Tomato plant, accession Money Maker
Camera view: bottom (45 deg); turntable rotation: 150 degrees
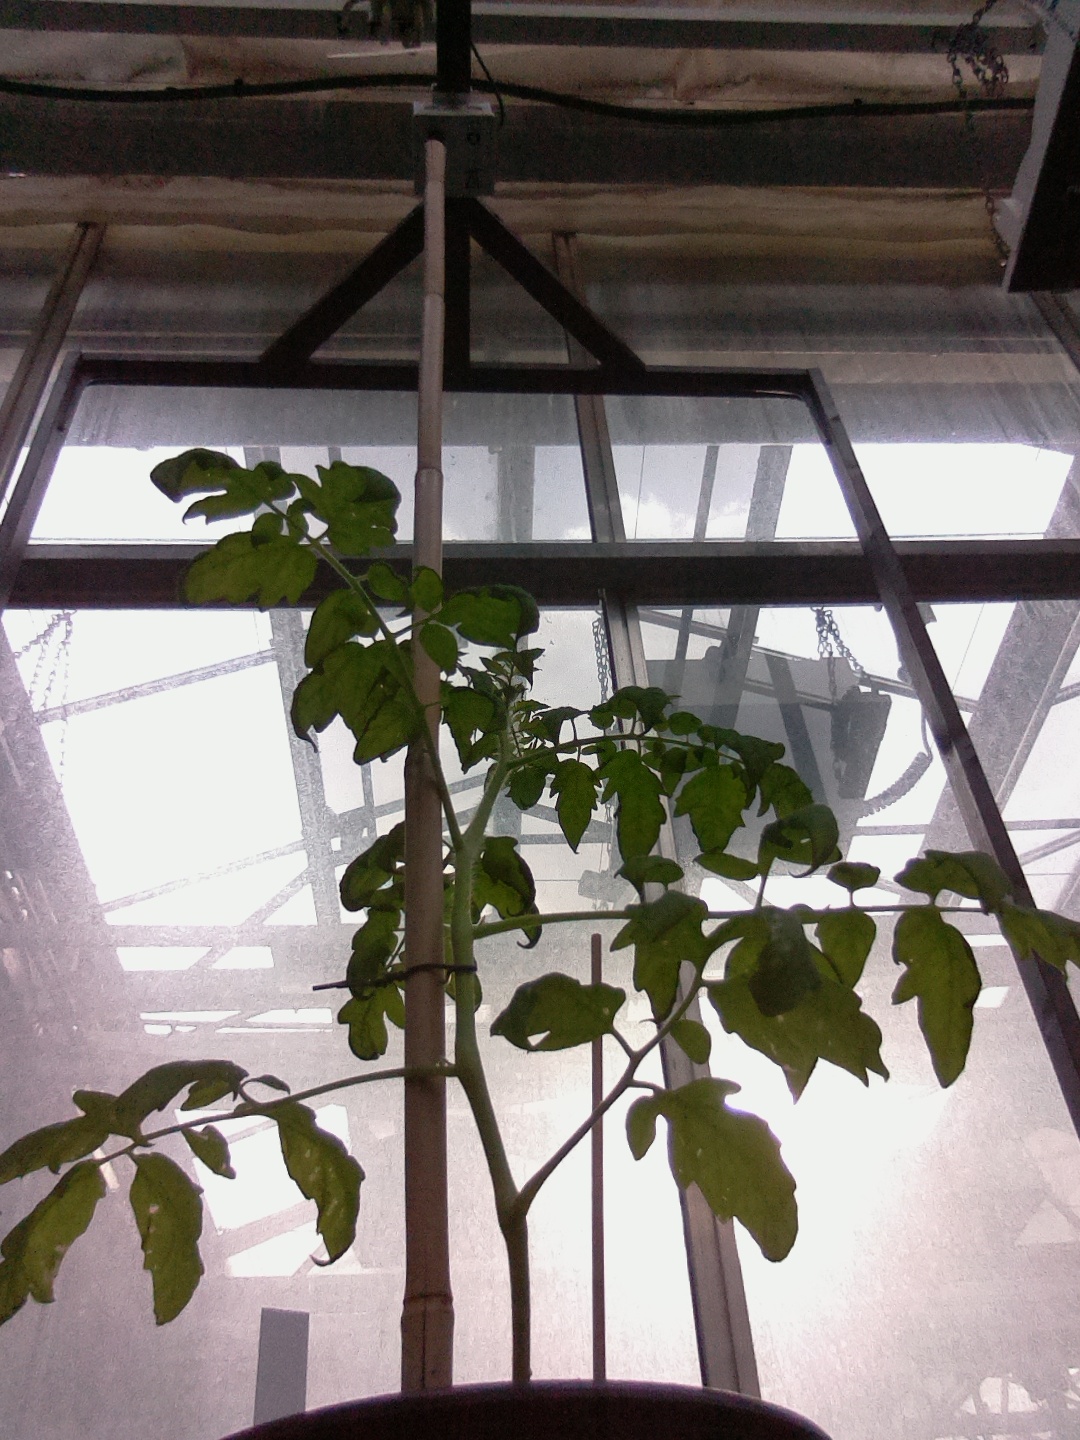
BBCH growth stage 15: 10 of true leaves visible